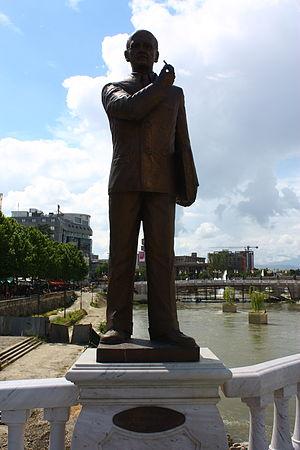
Le Pont de l'Art est un pont piétonnier situé sur le fleuve Vardar, dans le centre de Skopje, la capitale de la Macédoine du Nord. Le pont comporte de nombreuses statues de nombreux artistes et musiciens macédoniens. Il a été construit dans le cadre du grand projet Skopje 2014, avec un coût de construction estimé à 2,5 millions d'euros. Le pont comprend 29 sculptures, 14 de chaque côté et une au centre. Il mesure 83 mètres de longueur et 9 mètres de largeur, tandis que la partie centrale du pont fait 12 mètres de large.